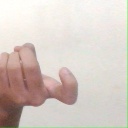
अक्षर: ज